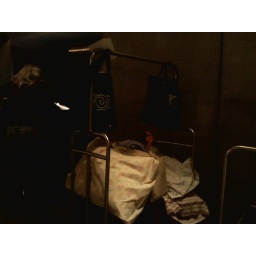
Wegman's reusable bags spotted in NYC hotel.